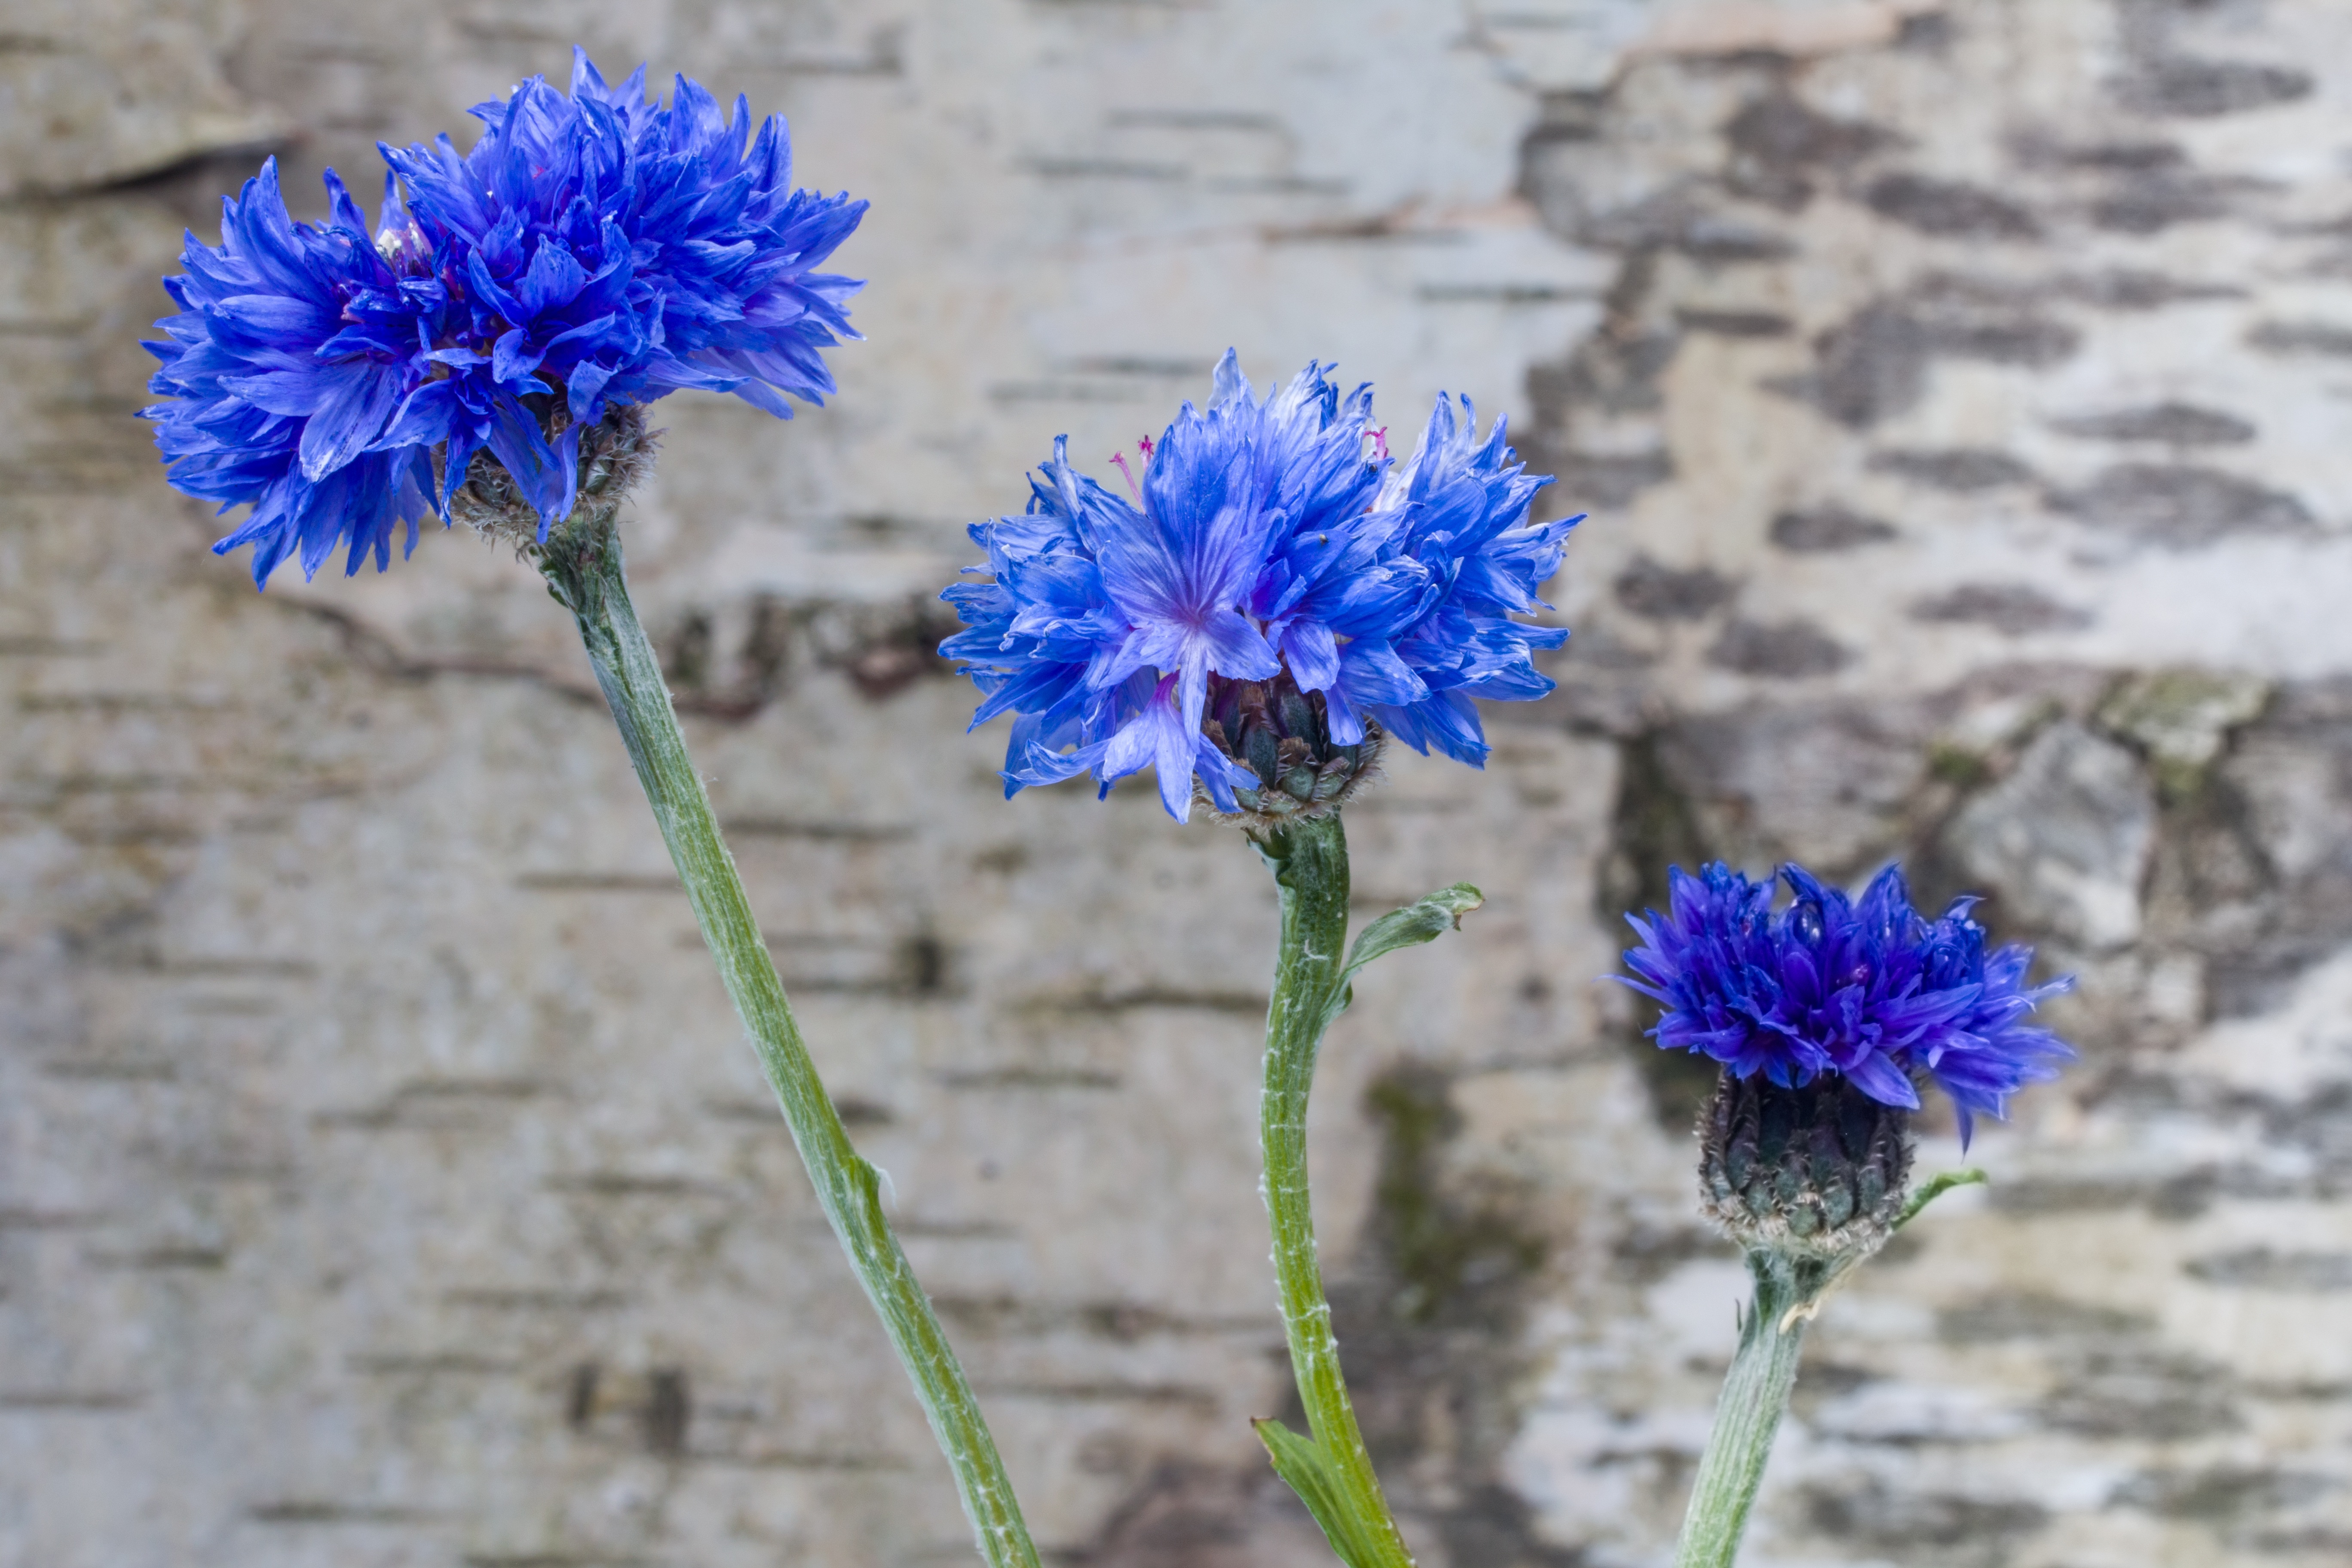
plant, flower, herb, produce, botany, blue, flora, wild flower, wildflower, cornflower, thistle, flowering plant, daisy family, annual plant, land plant